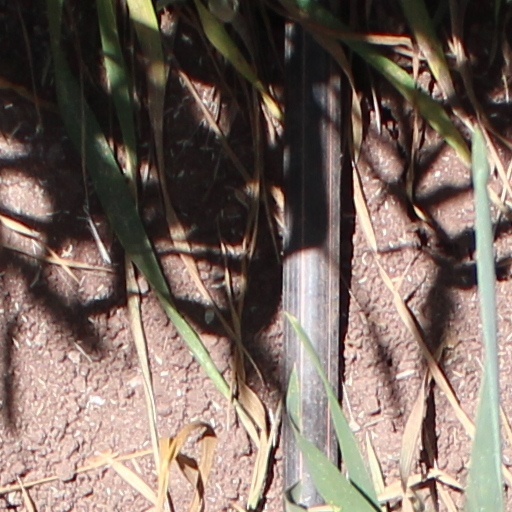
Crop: wheat